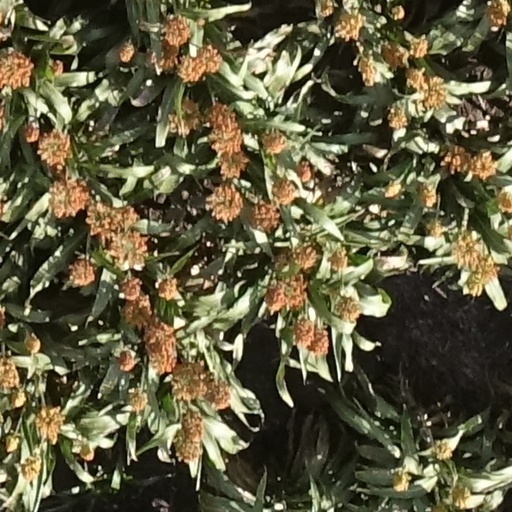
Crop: sorghum